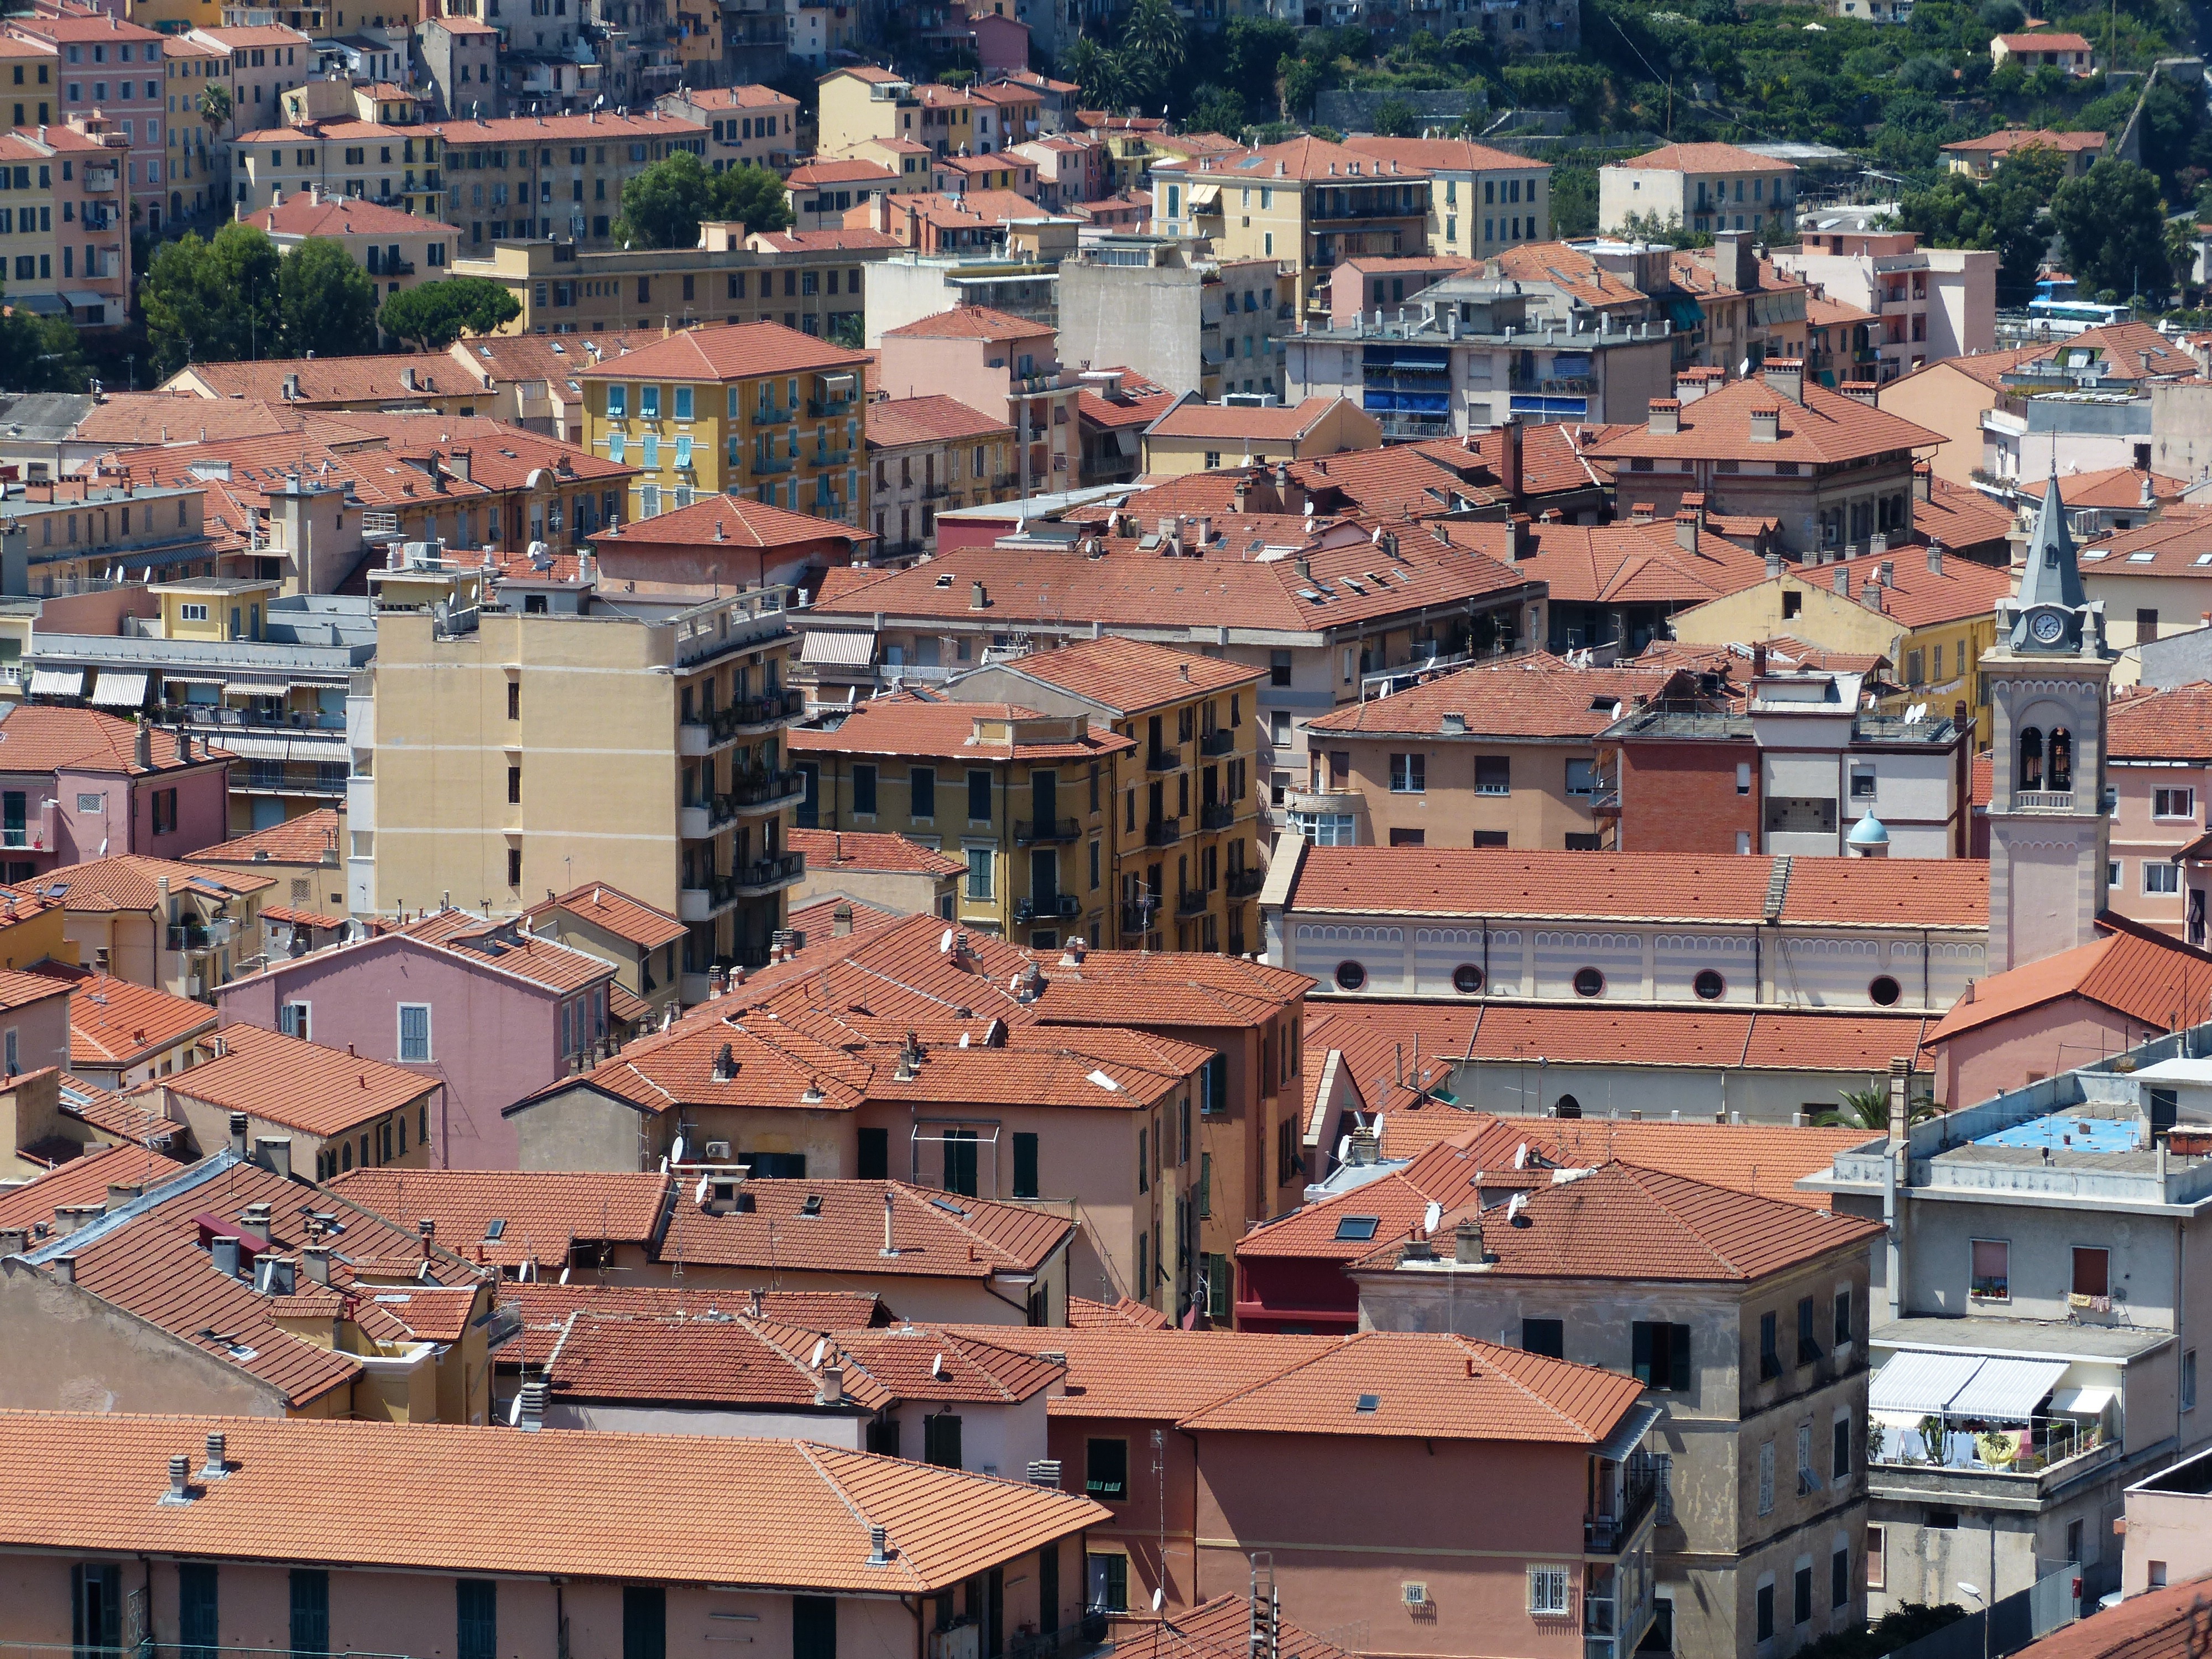
sea, water, ocean, sky, skyline, house, town, roof, building, city, cityscape, downtown, suburb, facade, living room, city view, homes, spa, riviera, pushed, roofs, metropolis, neighbourhood, real estate, imperia, liguria, north italy, seaside resort, bird's eye view, aerial photography, ventimiglia, urban area, residential area, metropolitan area, bishop city, province of imperia, border town, italy france